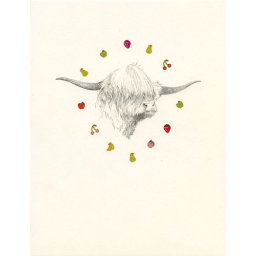
bull in a fruit shop